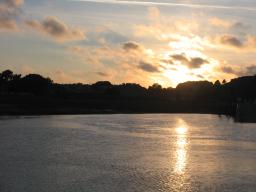
Label: Background_without_leaves